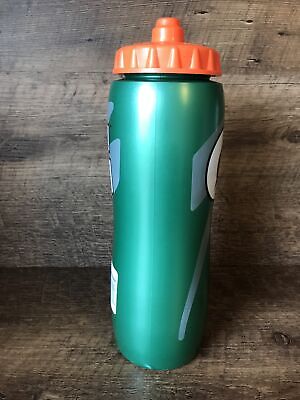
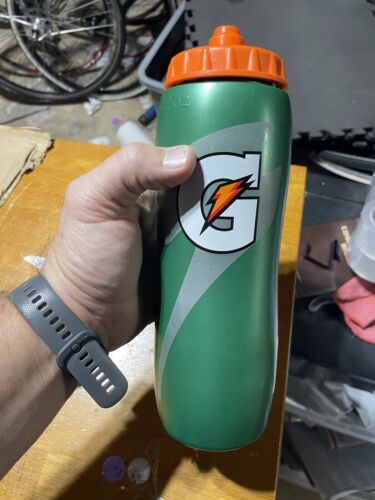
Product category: misc
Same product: yes